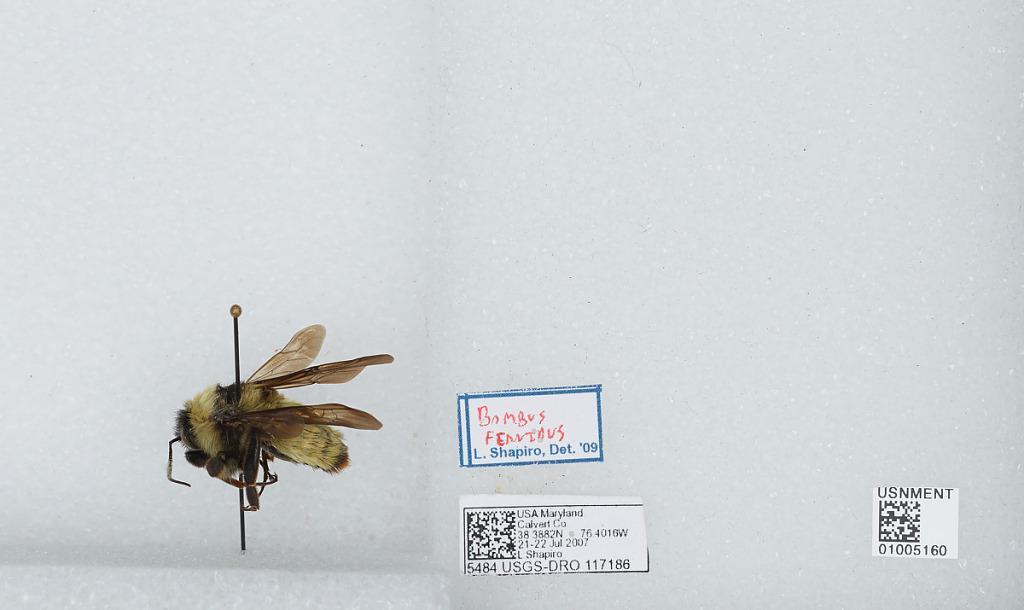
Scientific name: Bombus (Fervidobombus) fervidus fervidus (Fabricius)
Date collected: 2007-7-21
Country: United States
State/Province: Maryland
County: Calvert
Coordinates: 38.53, -76.53
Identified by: Shapiro, L